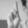
ASL letter: R